Sant' Angelo Roman bridge

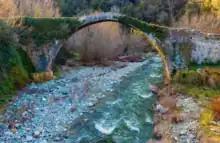
Hannibal's Bridge

Sant' Angelo Roman bridge, also known as Hannibal's Bridge, or "Ponte sul Savuto", is an ancient Roman bridge near the village of Scigliano, Italy. It was built from 131 to 121 BC as part of the Via Popilia, which led from Reggio Calabria to Capua, to cross the river Savuto.